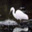
Label: bird